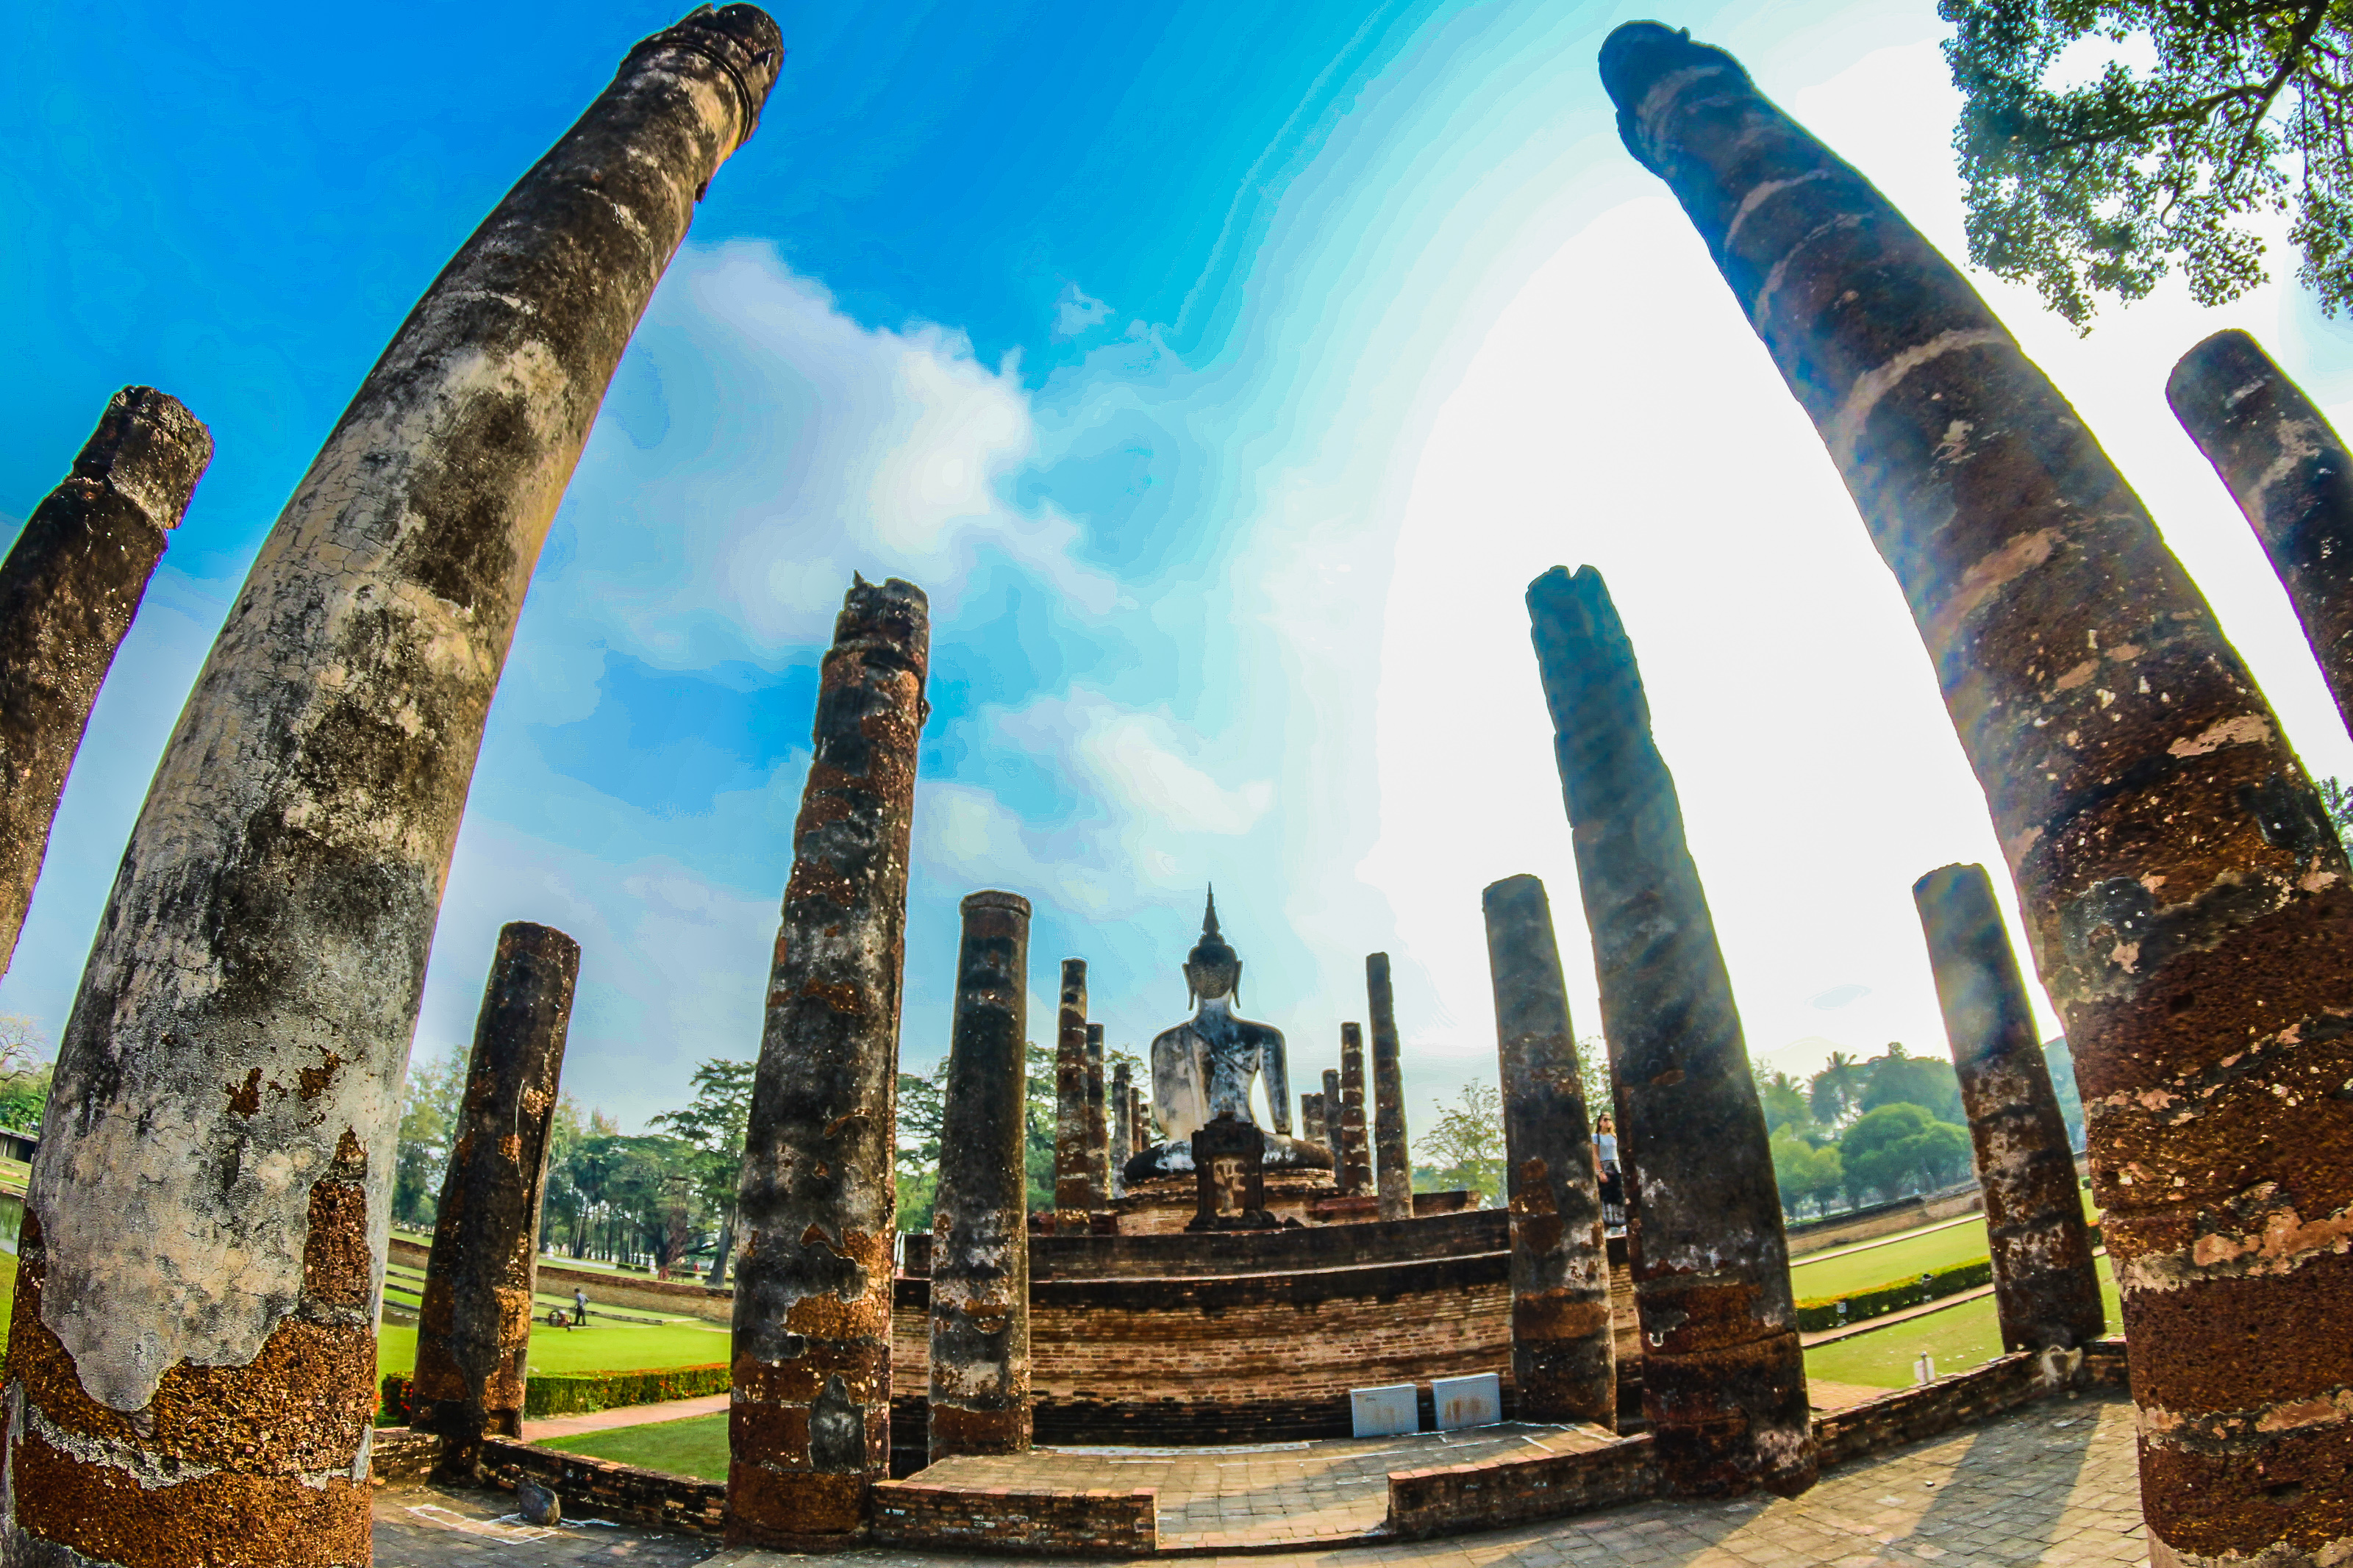
ancient, archeology, architecture, art, asia, buddha, buddhism, buddhist, civilization, cultural, culture, destination, east, famous, heritage, historical, history, landmark, meditation, old, pagoda, park, religion, ruin, scene, sculpture, seated, siam, site, southeast, statue, stone, sukhothai, symbols, temple, thai, thailand, thailand temple, tourism, tourist, traditional, travel, unesco, wat, worship, sky, ruins, ancient history, historic site, column, photography, fisheye lens, ancient roman architecture, archaeological site, tree, rock, building, panorama, unesco world heritage site, city, cloud, landscape, plant, tourist attraction, monument, world